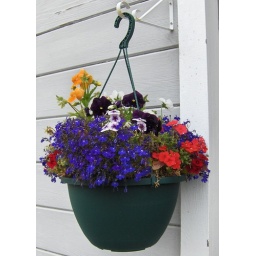
A pretty flower pot with everything in bloom in July.